Parasitic bronchitis

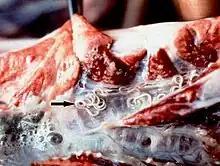
"Dictyocaulus viviparus" found in the bronchi of a calf during necropsy (arrow)

Parasitic bronchitis, also known as hoose, husk, or verminous bronchitis, is a disease of sheep, cattle, goats, and swine caused by the presence of various species of parasite, commonly known as lungworms, in the bronchial tubes or in the lungs. It is marked by cough, dyspnea, anorexia and constipation. Lungworms which cause parasitic bronchitis include nematodes of the genera "Dictyocaulus", "Metastrongylus", and "Protostrongylus". Hoose is essentially an infantile disease, almost always afflicting animals under one year of age.